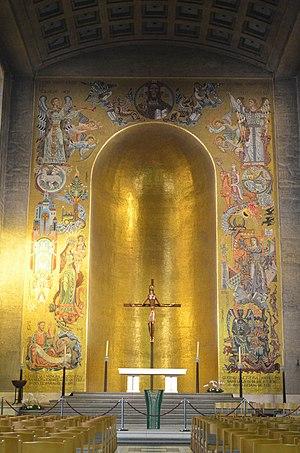
L'église Saint-Christophe à Charleroi se situe sur la place Charles II qu'elle domine avec l'hôtel de ville et le beffroi.